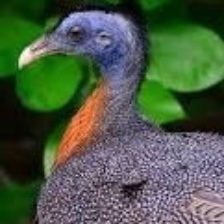
Species: GREAT ARGUS
Scientific name: ARGUSIANUS ARGU